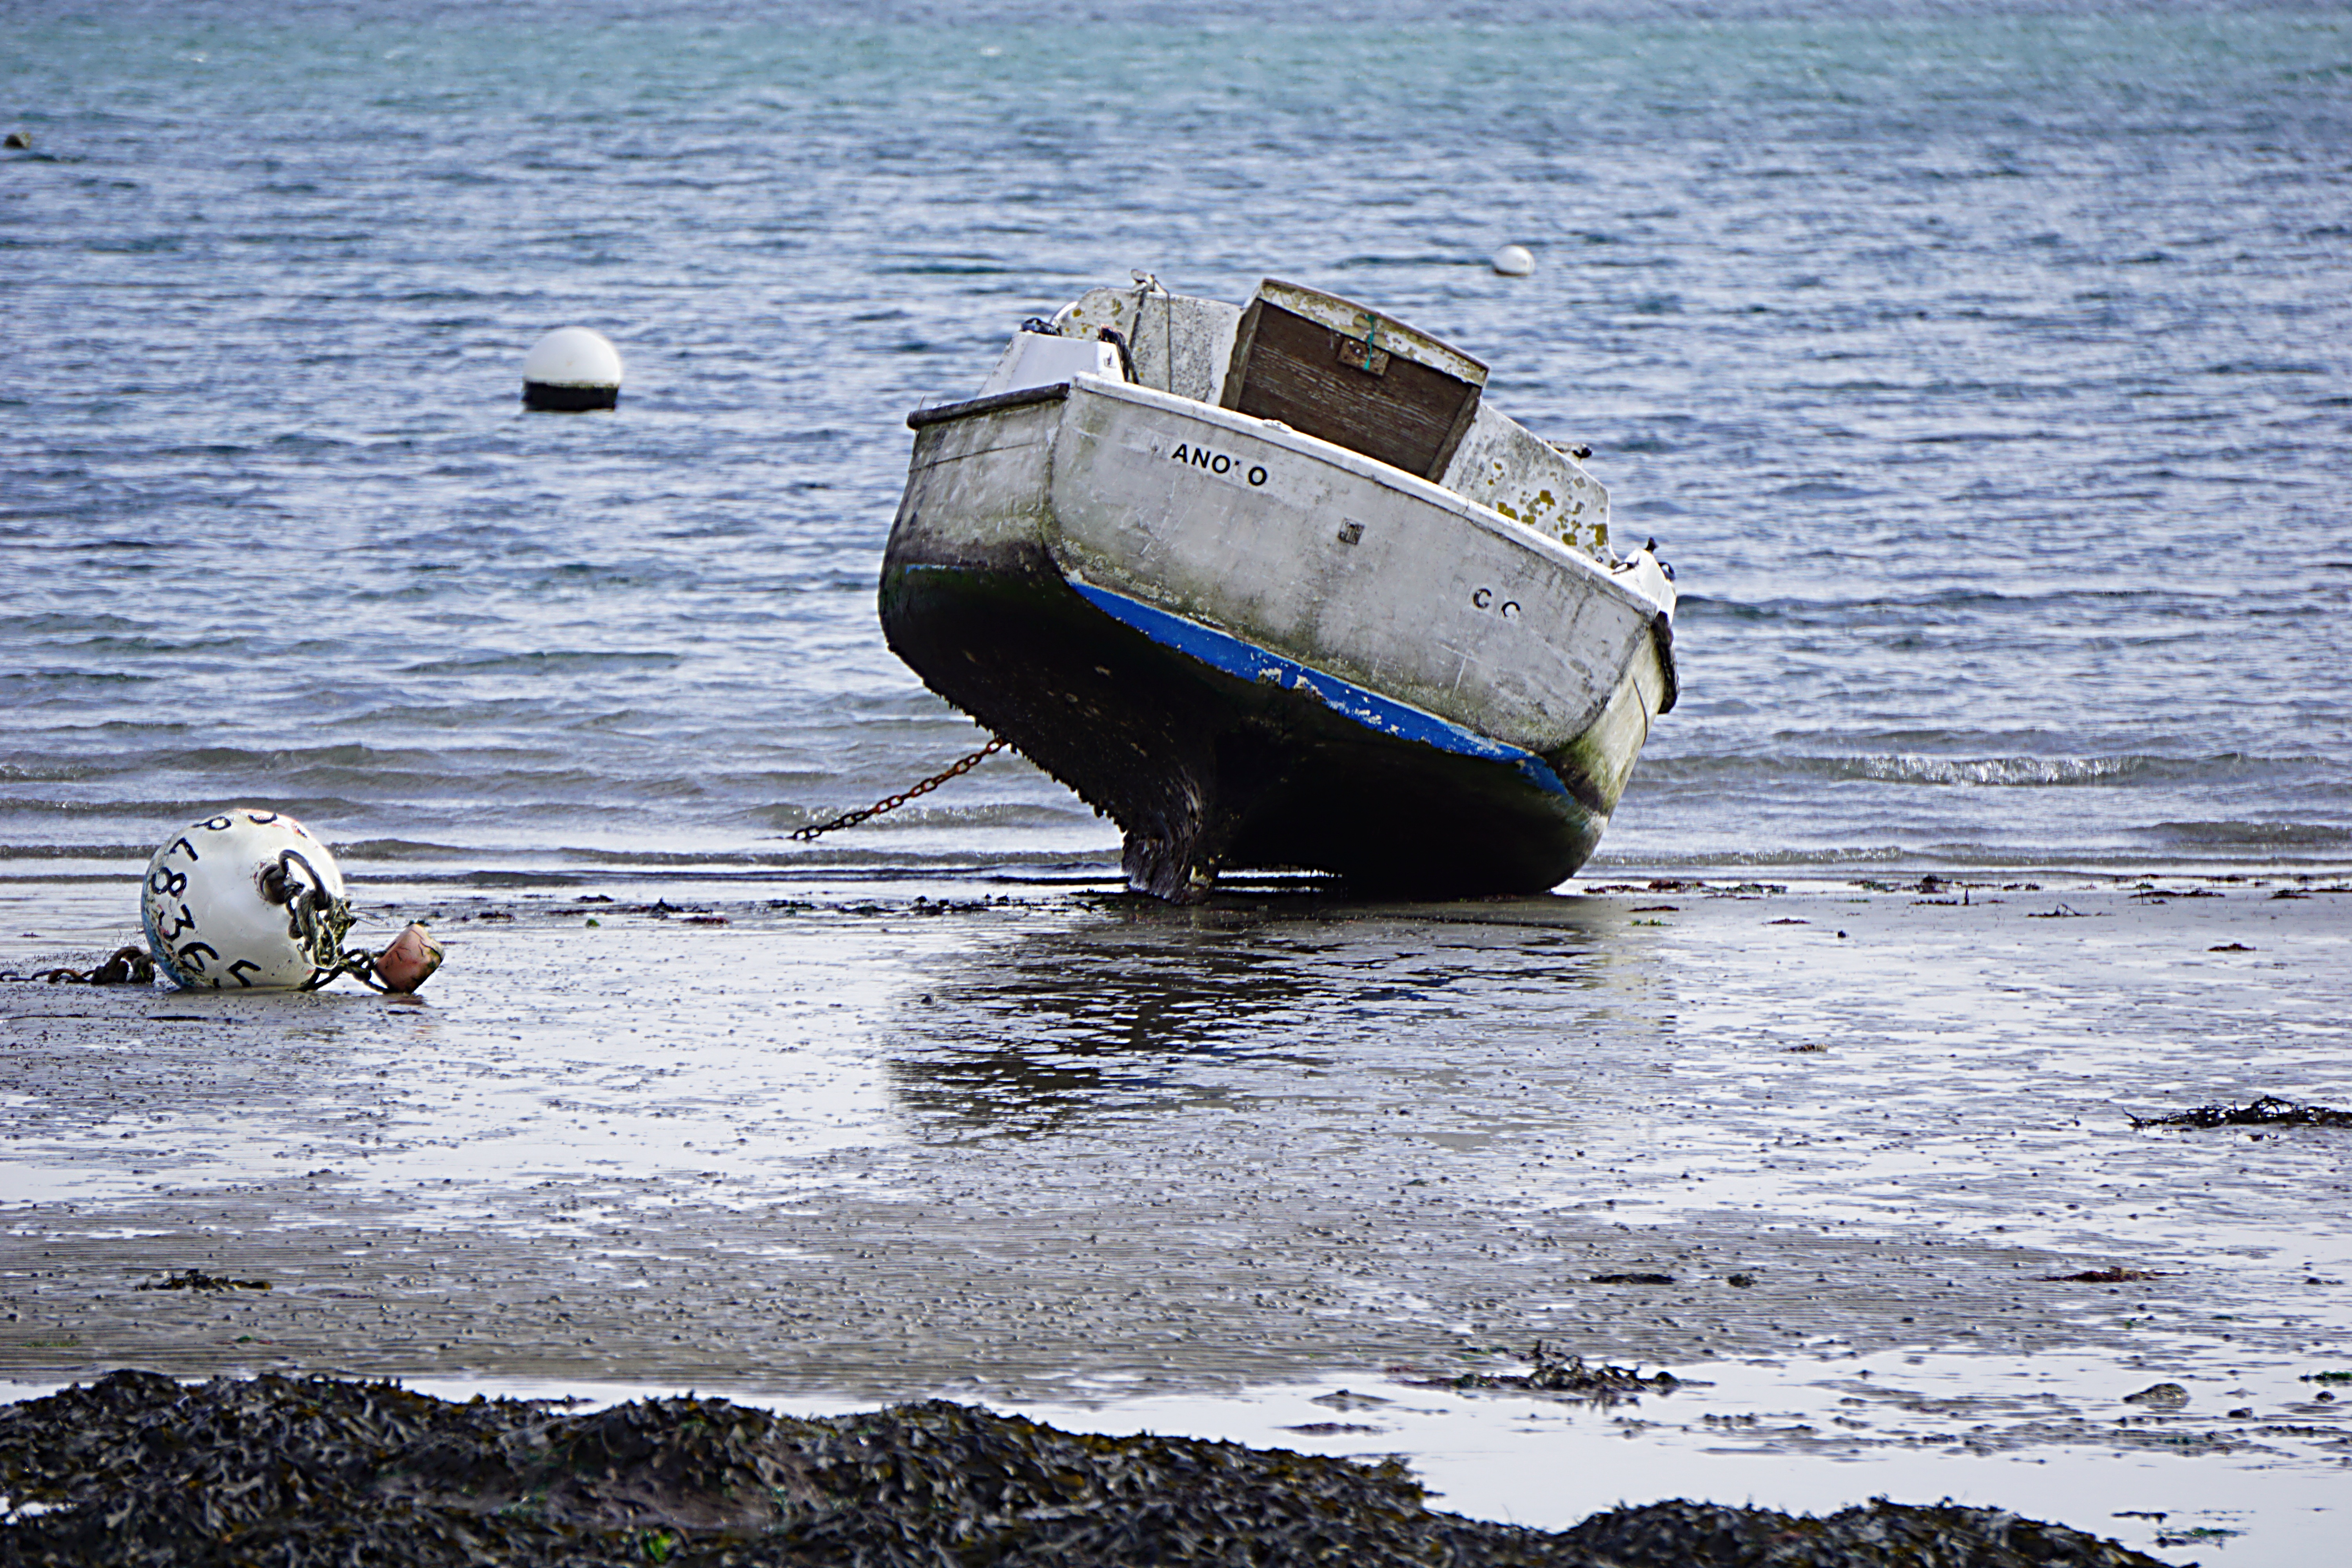
sea, coast, water, sand, ocean, boat, coastal, ship, tide, vehicle, fishing, low tide, arctic, boating, watercraft, fisherman boat